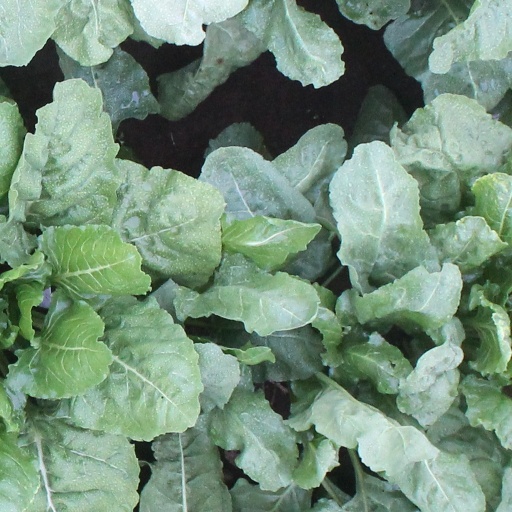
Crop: sugar beet